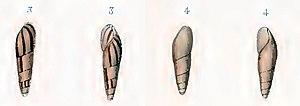
représentation de Laevaricella guadeloupensis (4: forme nominale, 3: variété bêta) par Mazé (1883).
Laevaricella guadeloupensis est une espèce d'escargot pulmoné de la famille des Oleacinidae, endémique de l'île de Basse-Terre, en Guadeloupe.